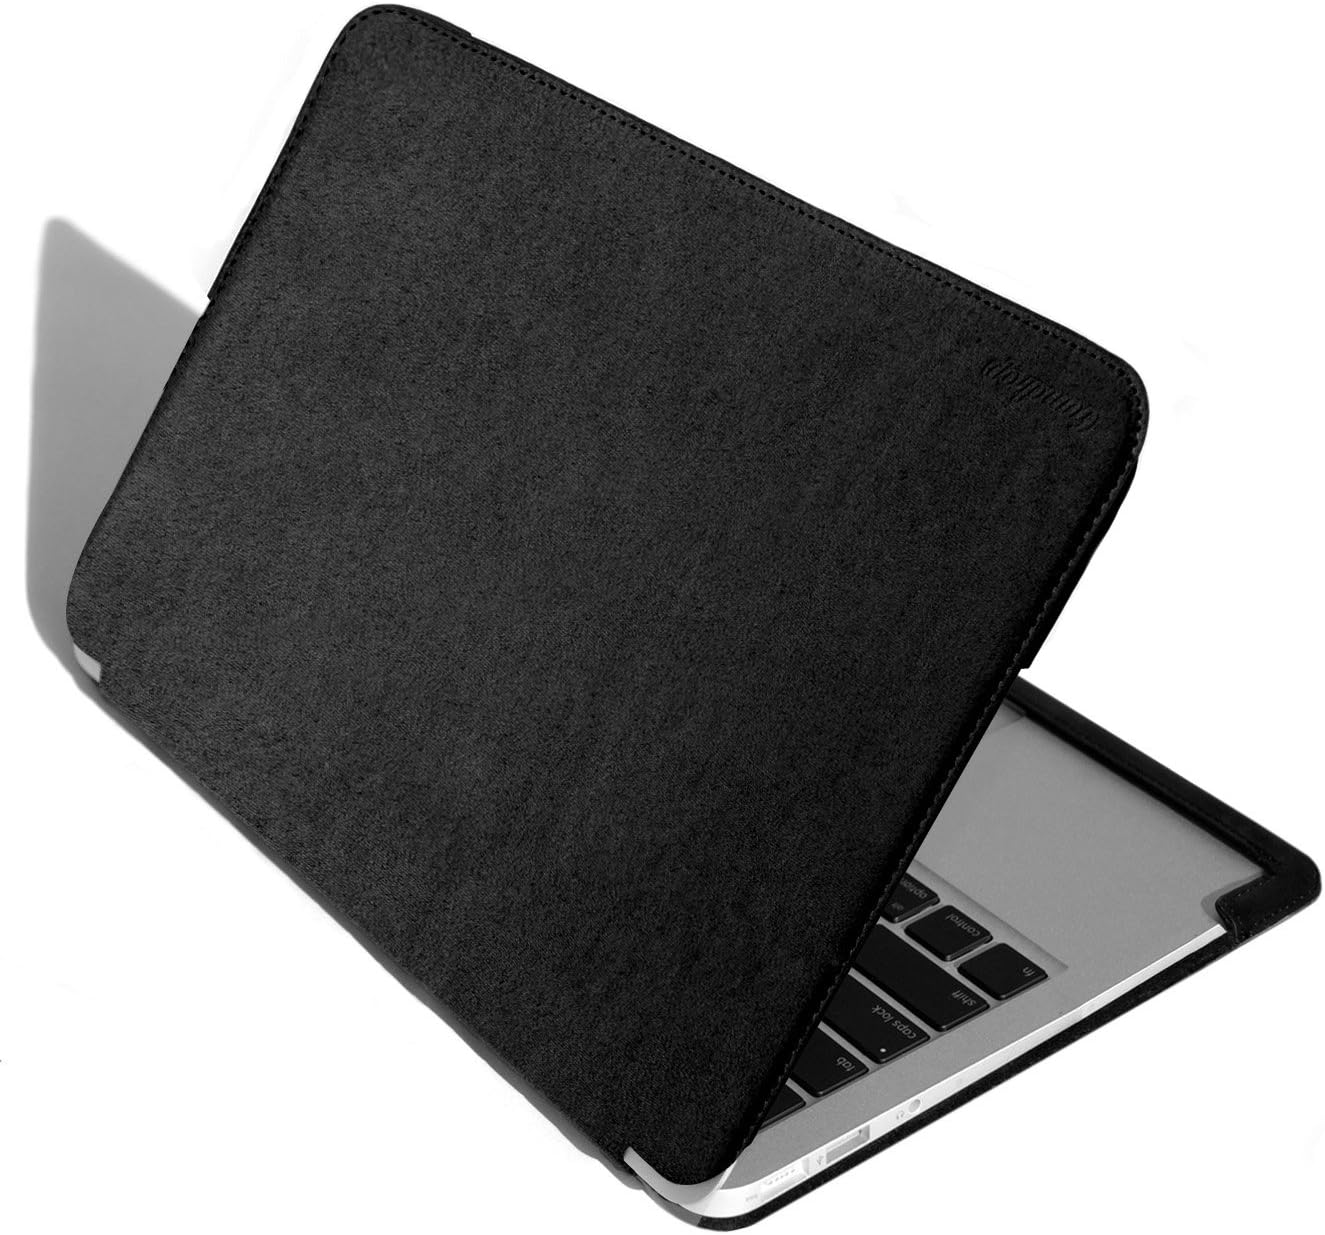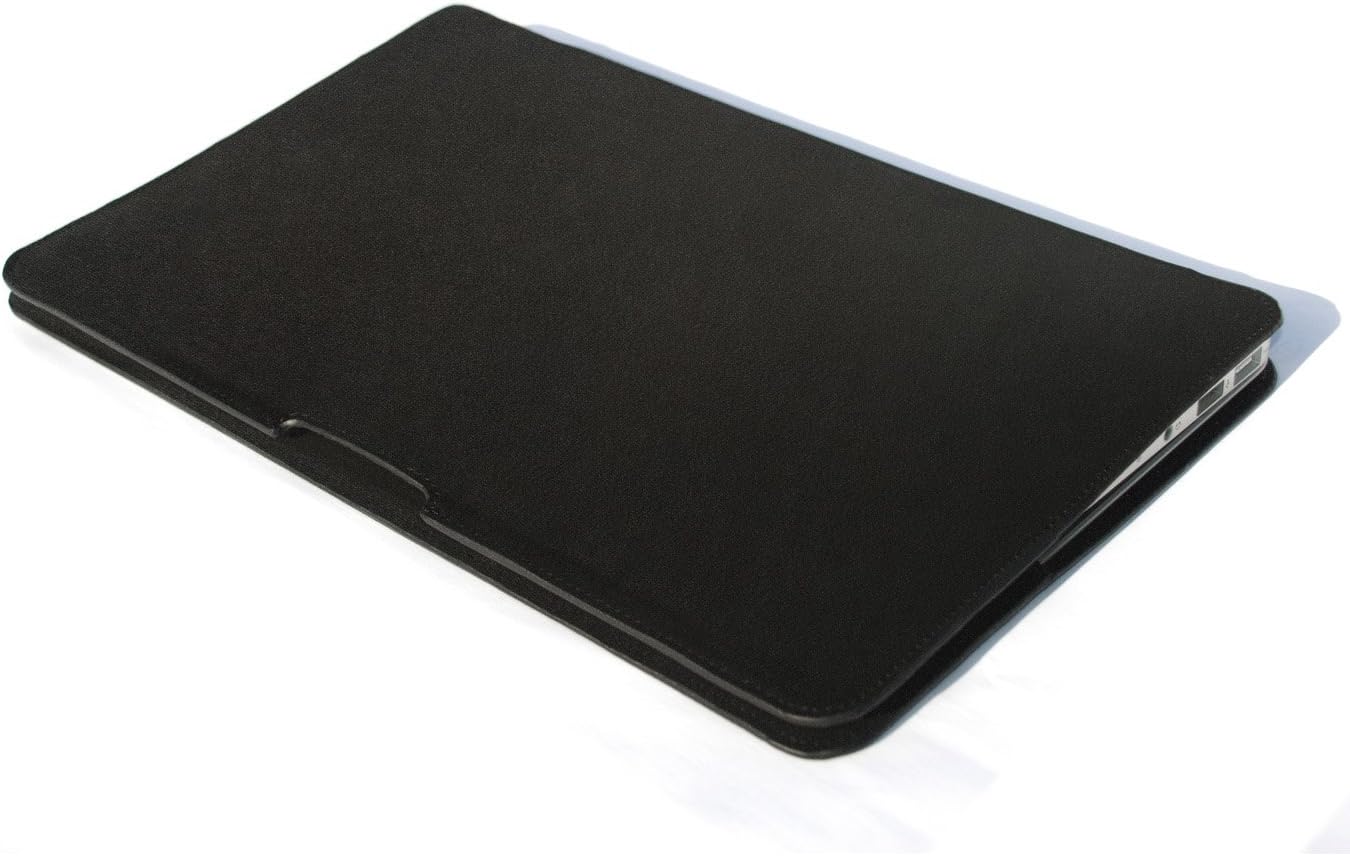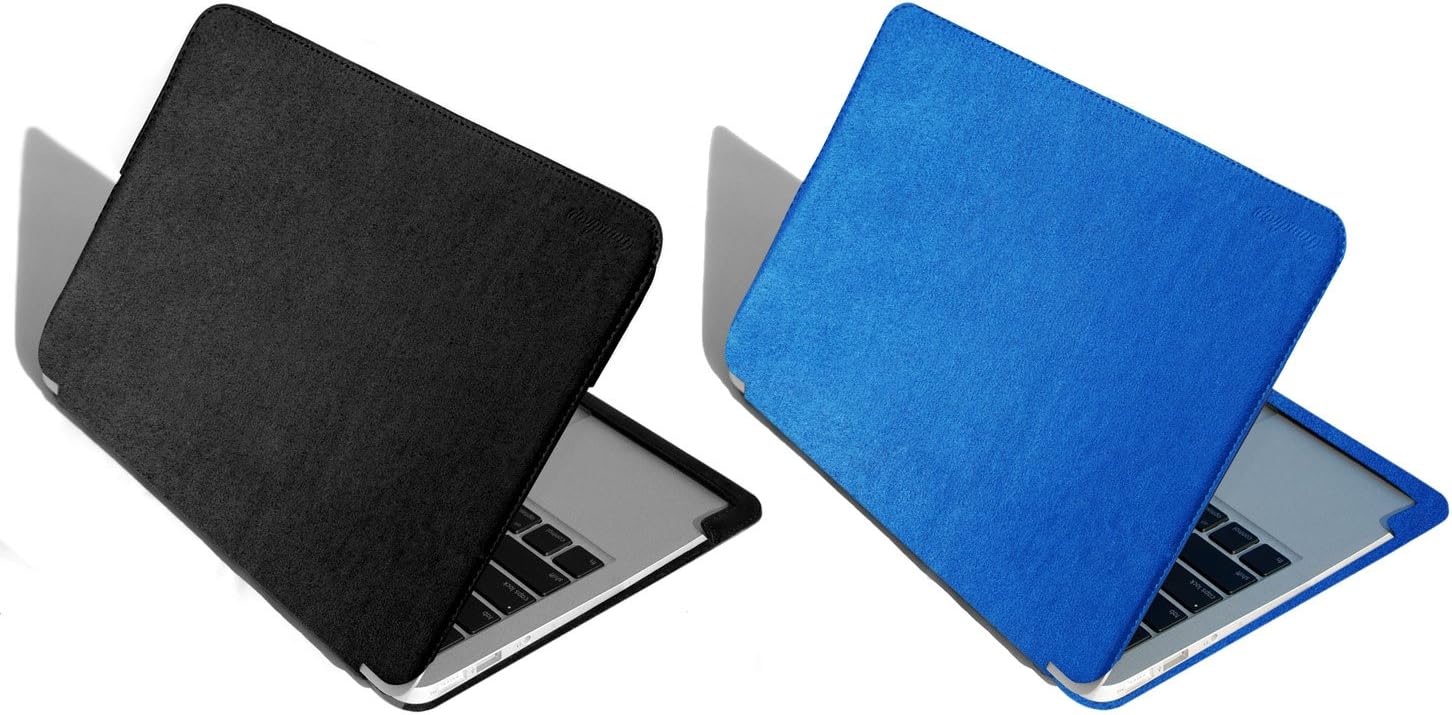
Gumdrop Cases Surf Convertible Case for Apple MacBook Air 13-inch, Black, (SC-MACAIR13-BLK)
Category: All Electronics
Make a splash. This faux-suede MacBook Air sleeve fits snugly and securely around the Apple MacBook Air 11-inch or 13-inch, showing off your surfer style. Trendy yet protective without adding bulk or weight, the MacBook Air Surf Convertible offers safety without the hassle of taking your device in or out of its case.
Features: Secure form-fit for MacBook Air protection | Animal-friendly faux-suede exterior | Designed specifically for the new MacBook Air 13 inch